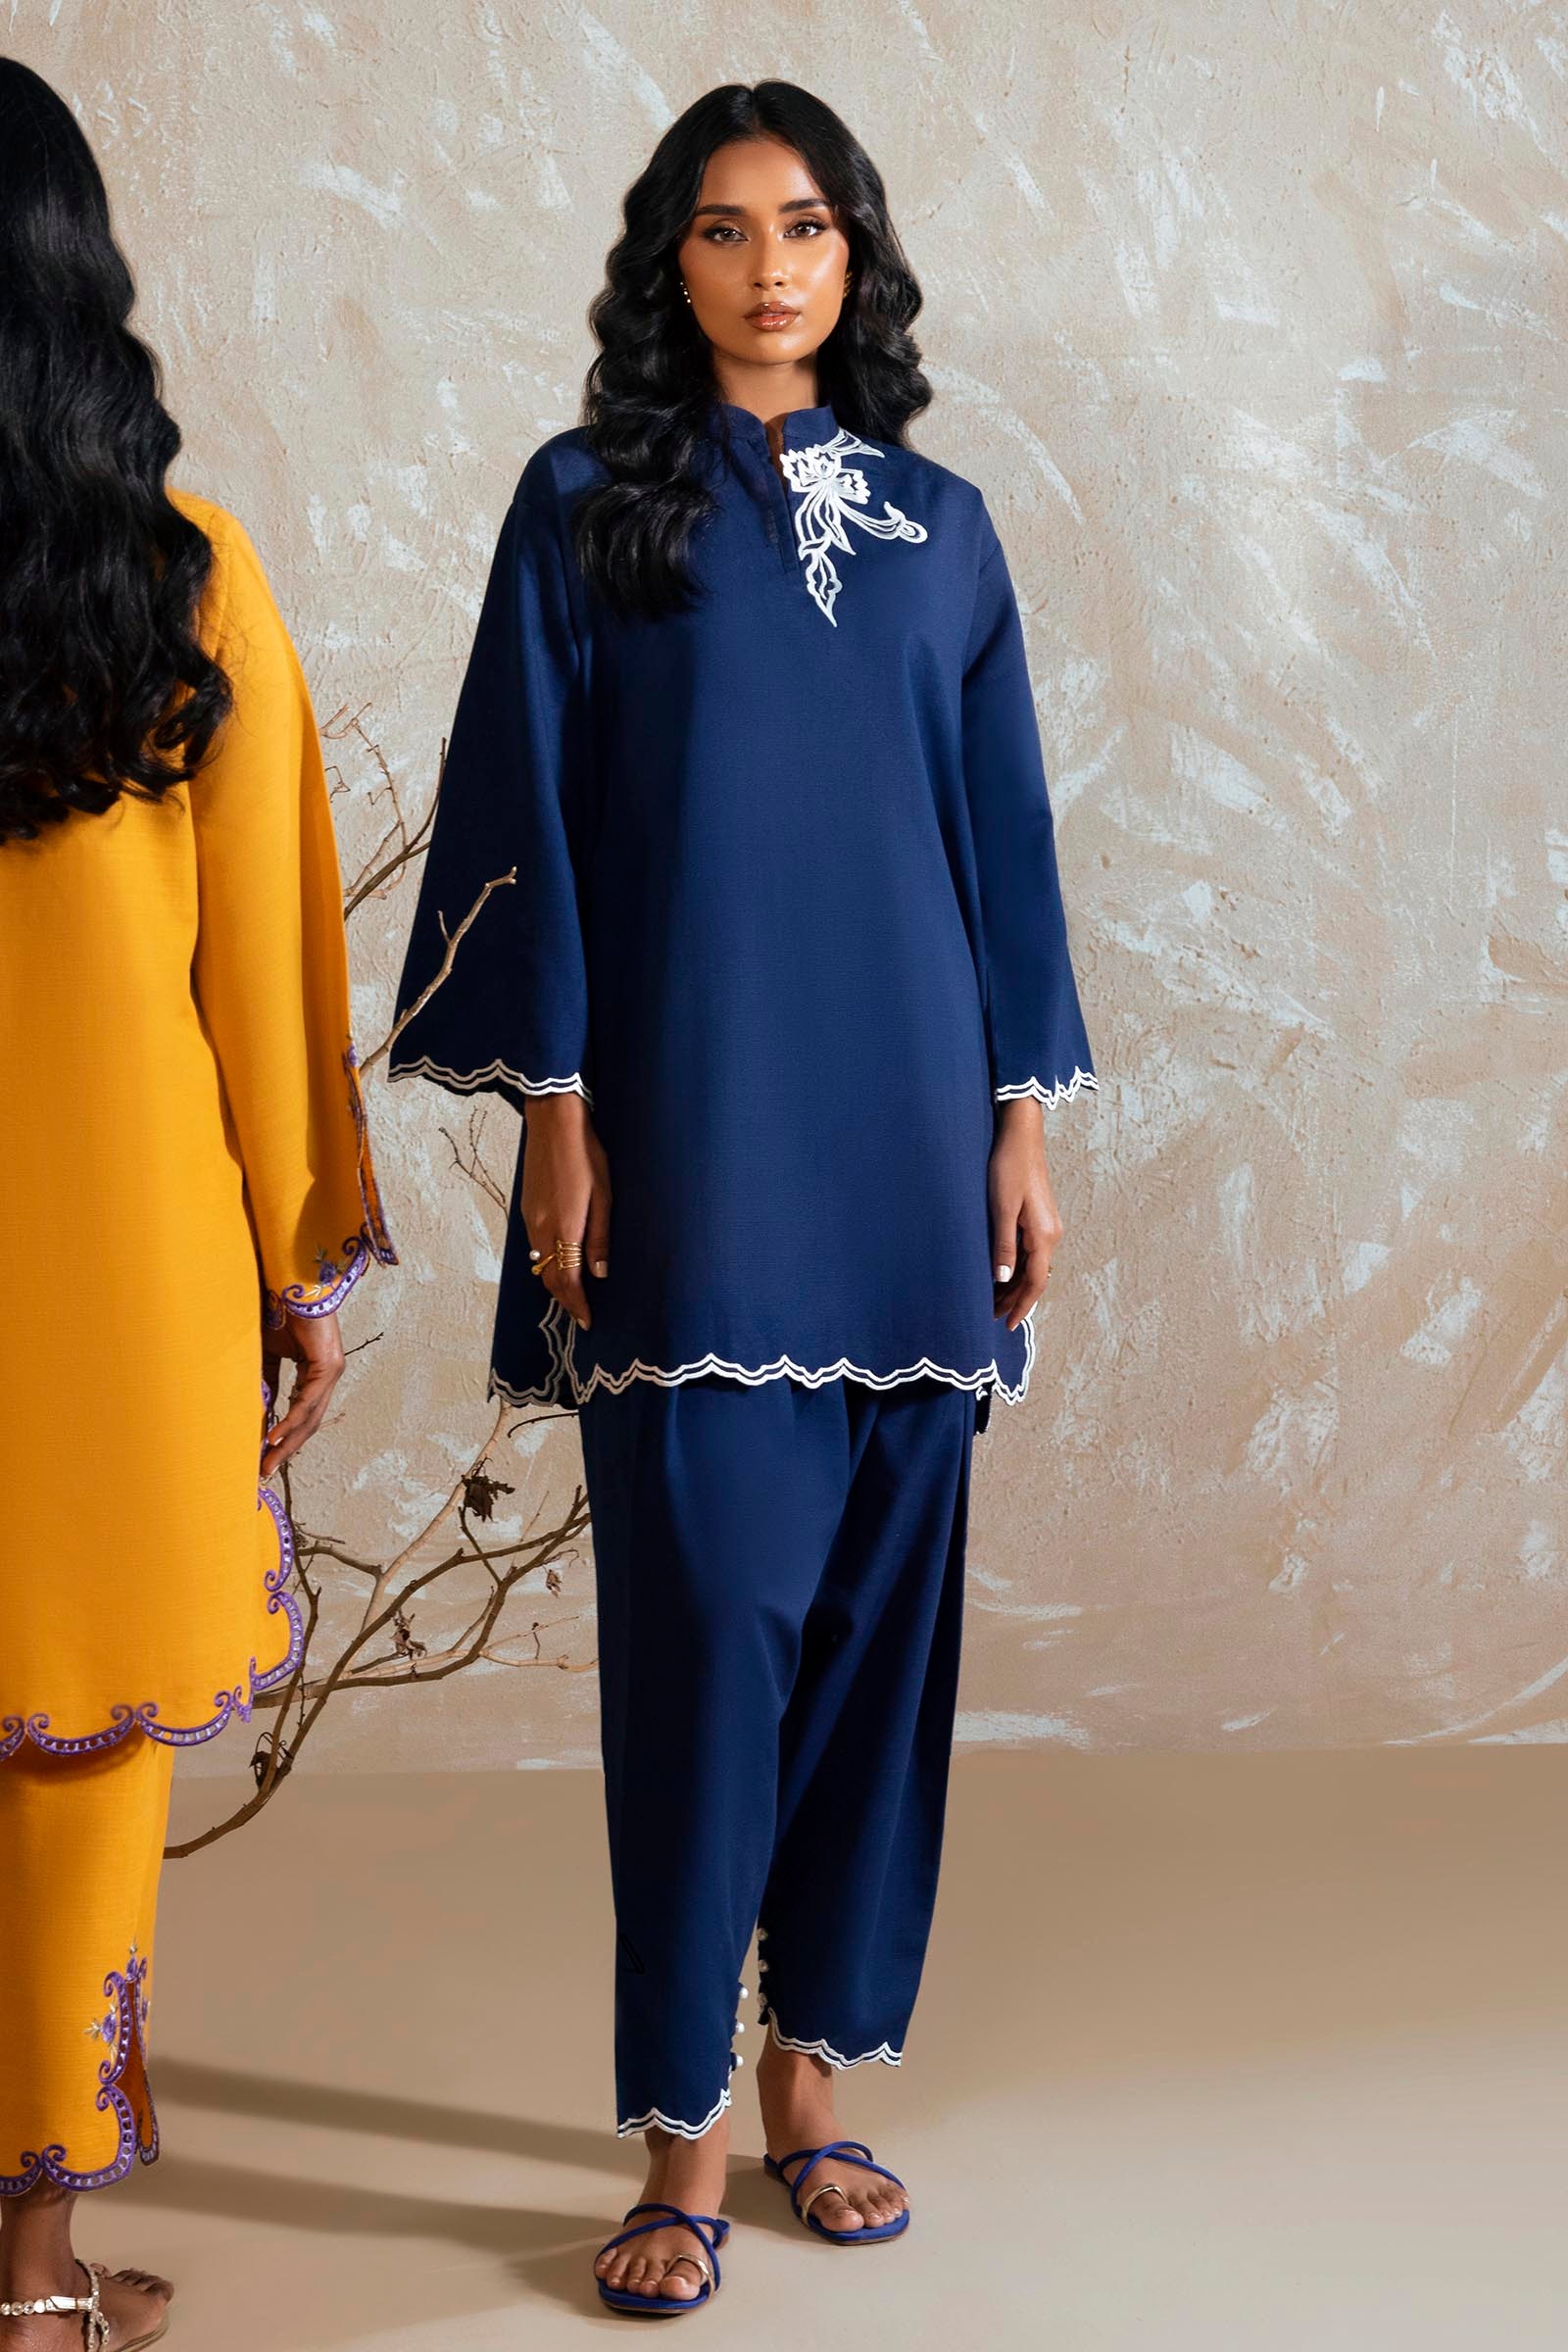
navy embroidered tunic top